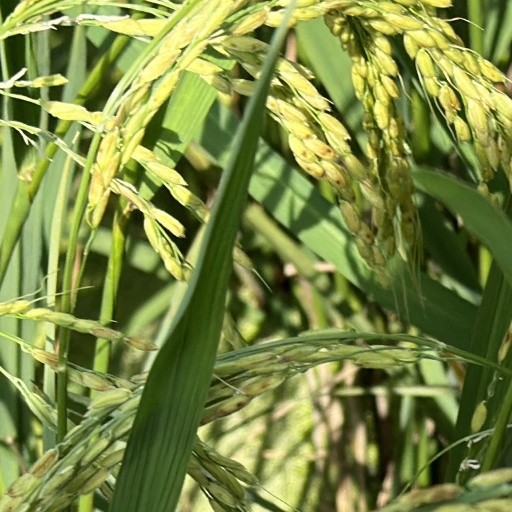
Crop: rice